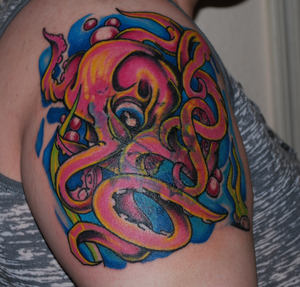
La New school est un style de tatouage qui se caractérise souvent par l'utilisation de contours épais, de couleurs vives et de représentations exagérées du sujet.